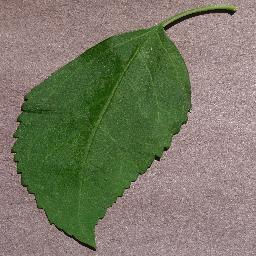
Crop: cherry
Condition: (including_sour)_healthy